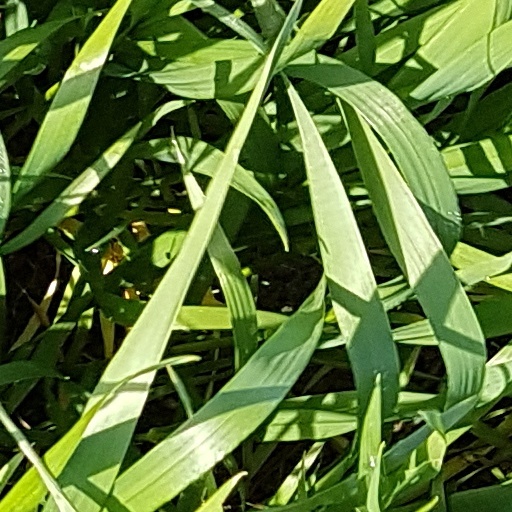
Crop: wheat